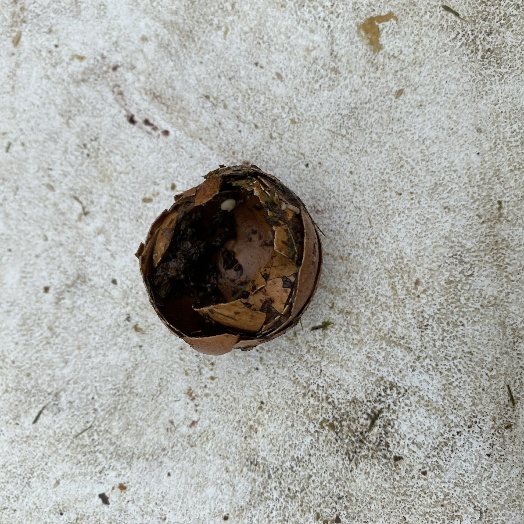
Label: generalcompost